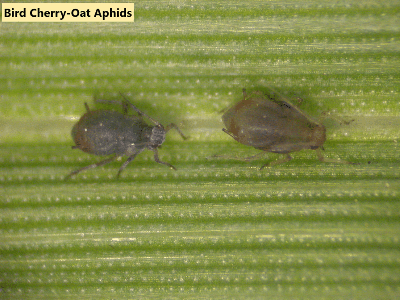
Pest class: bird_cherry_oat_aphid